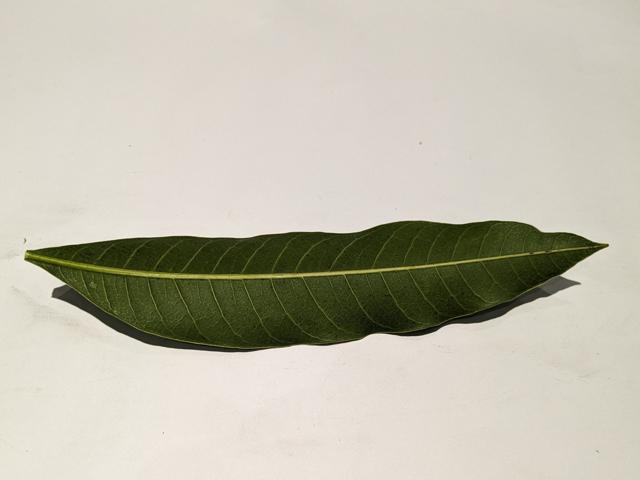
Mango leaf variety: Amrapali